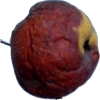
Label: apples